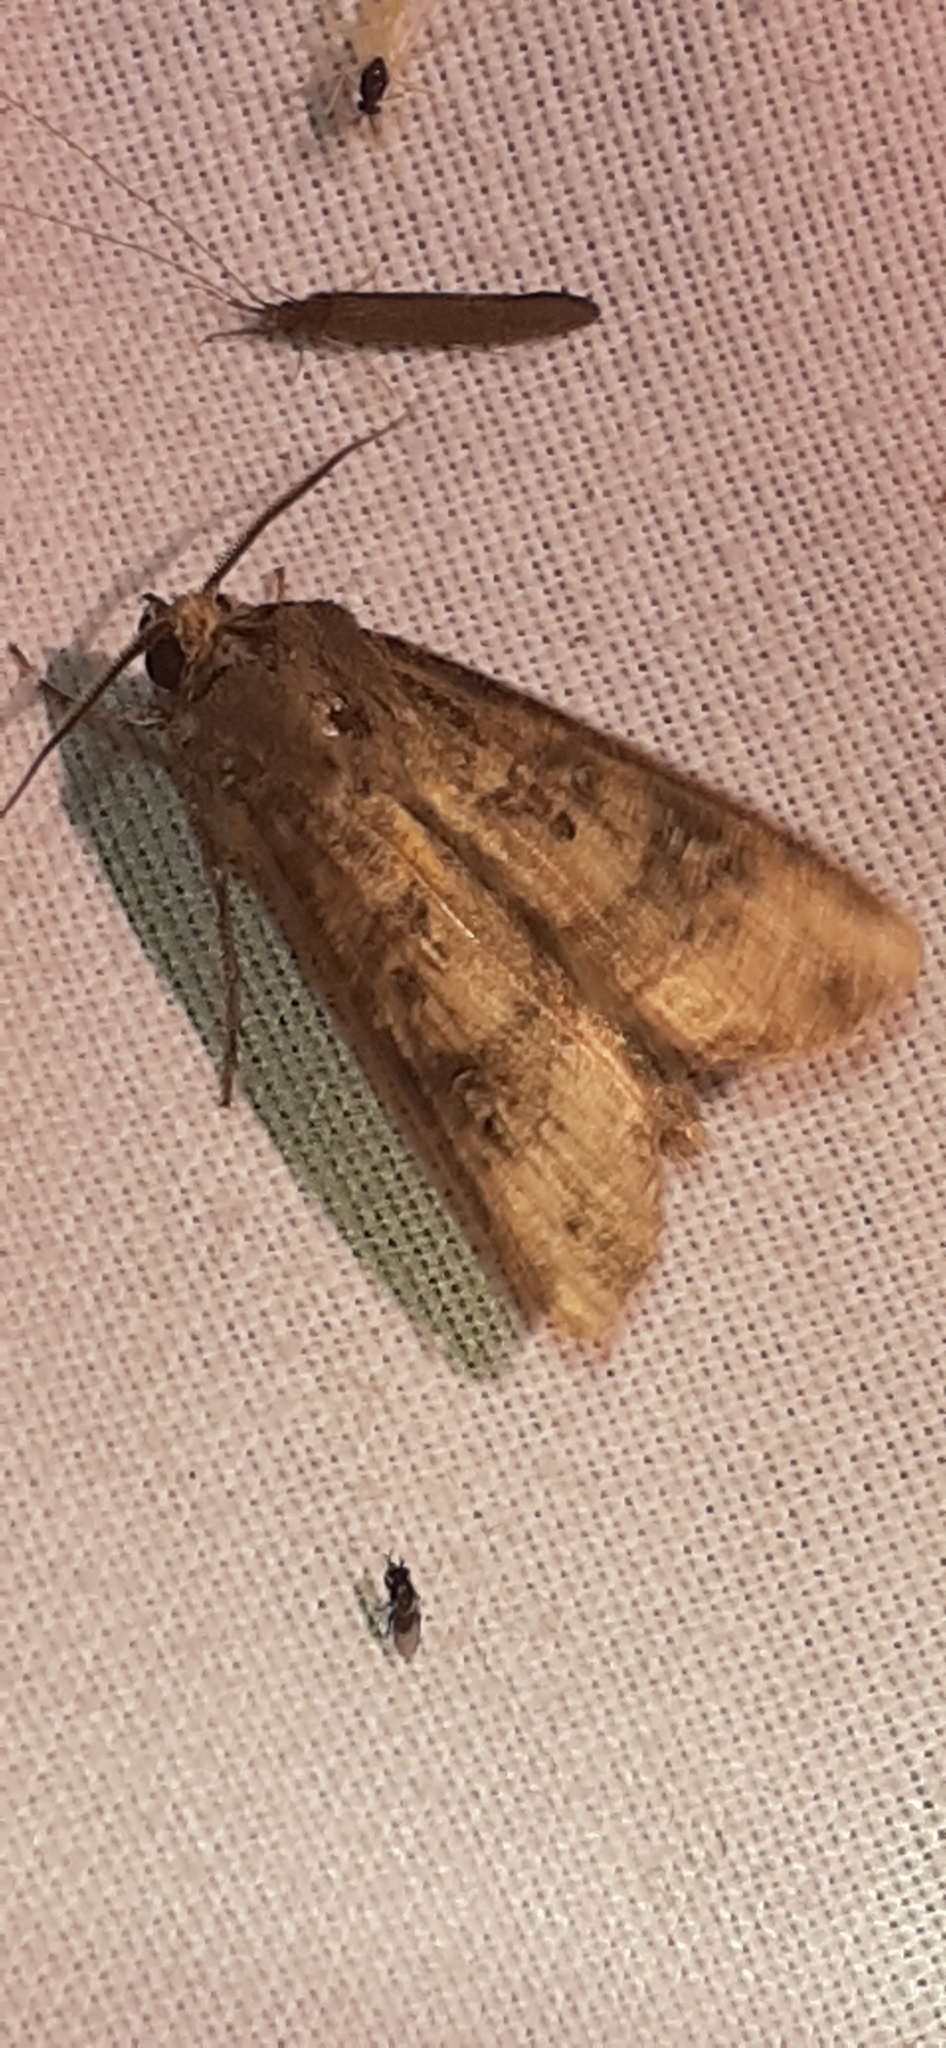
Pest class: cutworms